Belgian Legion

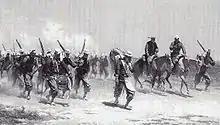
Belgian Legion in Mexico.

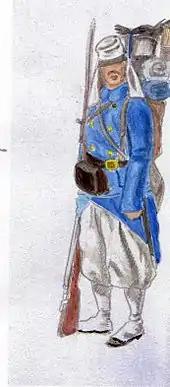
Grenadier in Mexico, 1866.

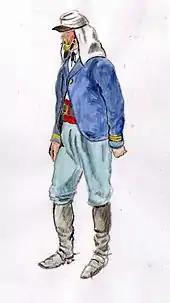
Sous-lieutenant in Mexico, 1865-7.

Several military units have been known as the Belgian Legion. The term "Belgian Legion" can refer to Belgian volunteers who served in the French Revolutionary Wars, Napoleonic Wars, Revolutions of 1848 and, more commonly, the Mexico Expedition of 1867.